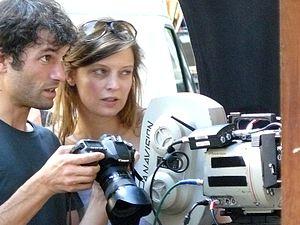
La réalisatrice Jennifer Devoldère, lors du tournage de ""Et soudain, tout le monde me manque"" à Paris, le 30 juillet 2010"
Et soudain, tout le monde me manque est un film français écrit et réalisé par Jennifer Devoldère, sorti le 20 avril 2011.
Jennifer Devoldère est une réalisatrice et scénariste française, née le 14 mars 1974. Elle est la nièce de l'acteur Bruno Devoldère.